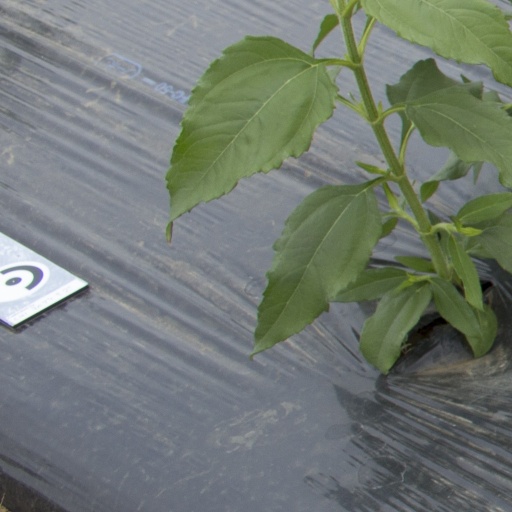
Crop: Jerusalem artichoke